Richard Lee (Canadian politician)

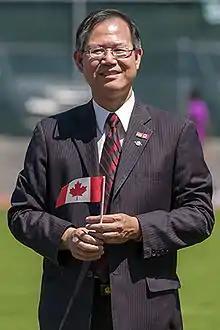
Lee in 2013

Richard T. Lee (born 1954) is a Canadian politician. A city councillor in Burnaby, British Columbia since 2022, he previously represented the electoral district of Burnaby North in the Legislative Assembly of British Columbia from 2001 to 2017, as part of the BC Liberal caucus.